Grace (Stargate SG-1)

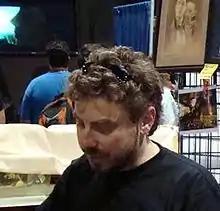
The episode was written by Damian Kindler.

The episode was written by Damian Kindler. It was originally titled "Crossfire", before being titled "Passengers" and then finally "Grace". At the start of pre-production on season seven actress Amanda Tapping and showrunner Robert C. Cooper had a conversation regarding the direction to take Samantha Carter in the upcoming season. Tapping asked Cooper for an episode where Carter would "struggle with her demons" and would question her "life choices and questions what she's missing, you know, as a woman and as a contributing member of society". Cooper told Tapping they had already begun developing something in that vein, commenting that he tended to rely upon Carter's voice for technobabble and exposition admitting "we sometimes lose track of the fact that she's also a woman, who has a life, and we wanted to explore that too".